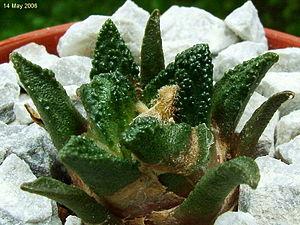
Ariocarpus bravoanus est un cactus endemique de San Luis Potosí au Mexique.